Western Hemisphere

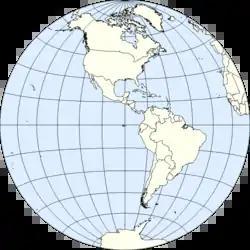
Map of the Western Hemisphere

The Western Hemisphere is the half of the planet Earth that lies west of the Prime Meridian (which crosses Greenwich, London, United Kingdom) and east of the 180th meridian. The other half is called the Eastern Hemisphere. Geopolitically, the term Western Hemisphere is often used as a metonym for the Americas or the "New World", even though geographically the hemisphere also includes parts of other continents.